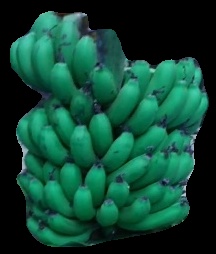
Variety: pachbale
Grade: grade2